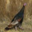
Label: bird